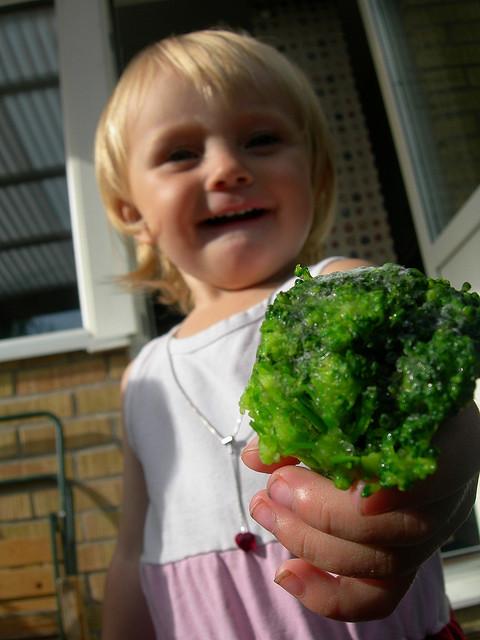
A little girl holding wet broccoli in her hand.